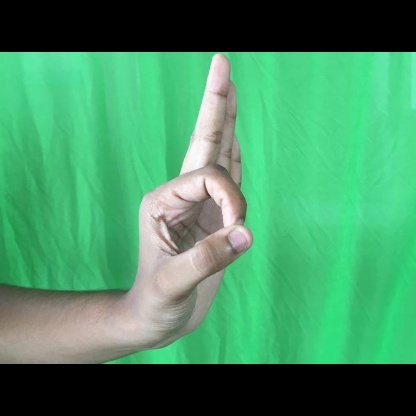
Mudra: Aralam